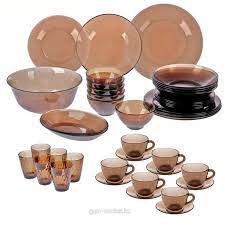
Waste category: glass